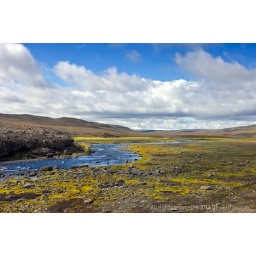
The rocky tundra meadow surrounding the river stream amidst the volcanic lava fields and rhyolite mountains in the Landmannalaugar region in Iceland